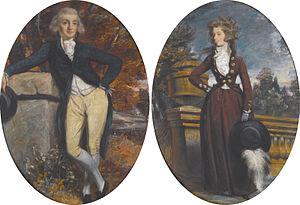
John Savile, 2ᵉ comte de Mexborough, titré vicomte Pollington entre 1766 et 1778, était un pair et un politicien britannique.